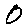
Label: 0